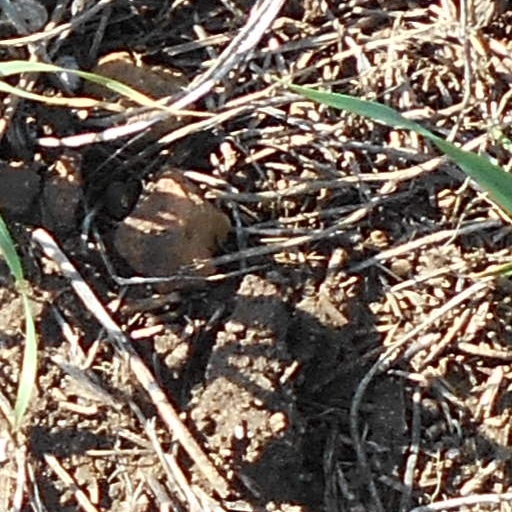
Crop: wheat